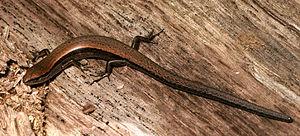
Scincella est un genre de sauriens de la famille des Scincidae.
Scincella lateralis est une espèce de sauriens de la famille des Scincidae.